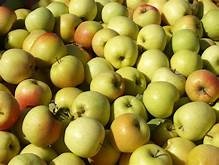
Label: apple